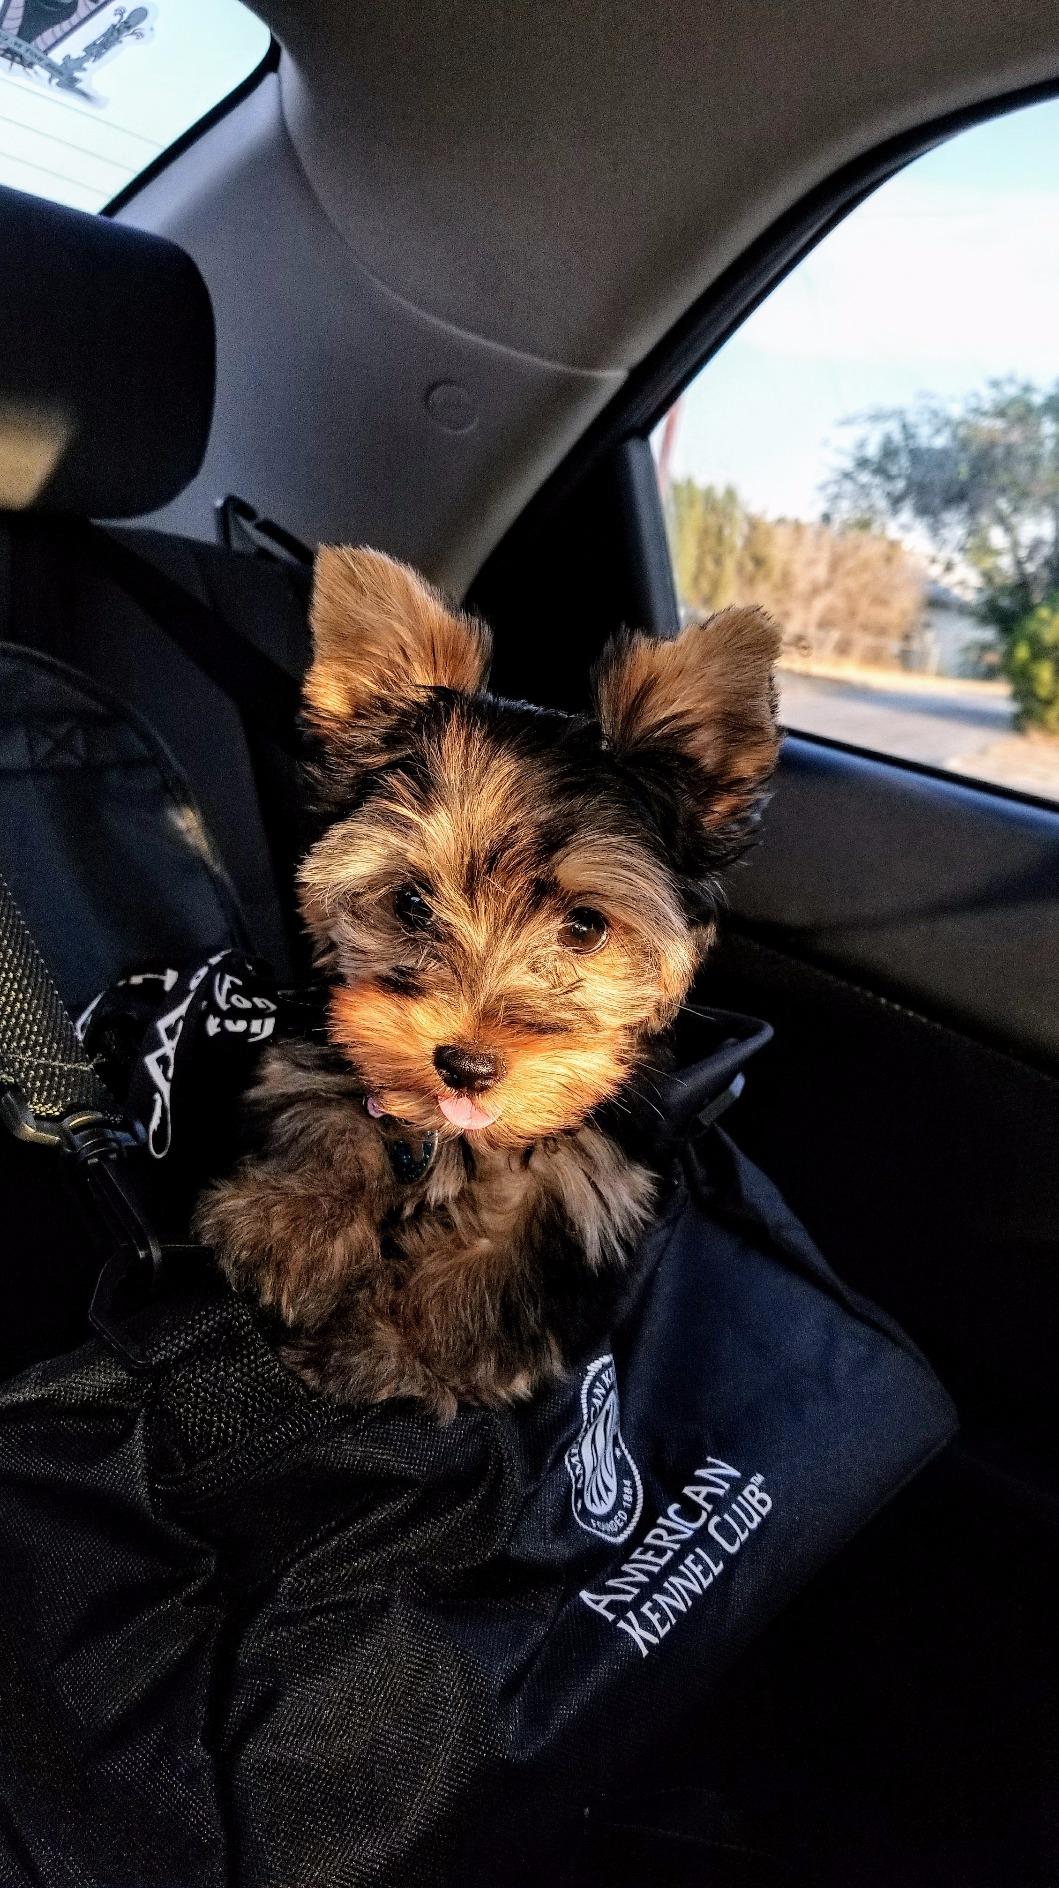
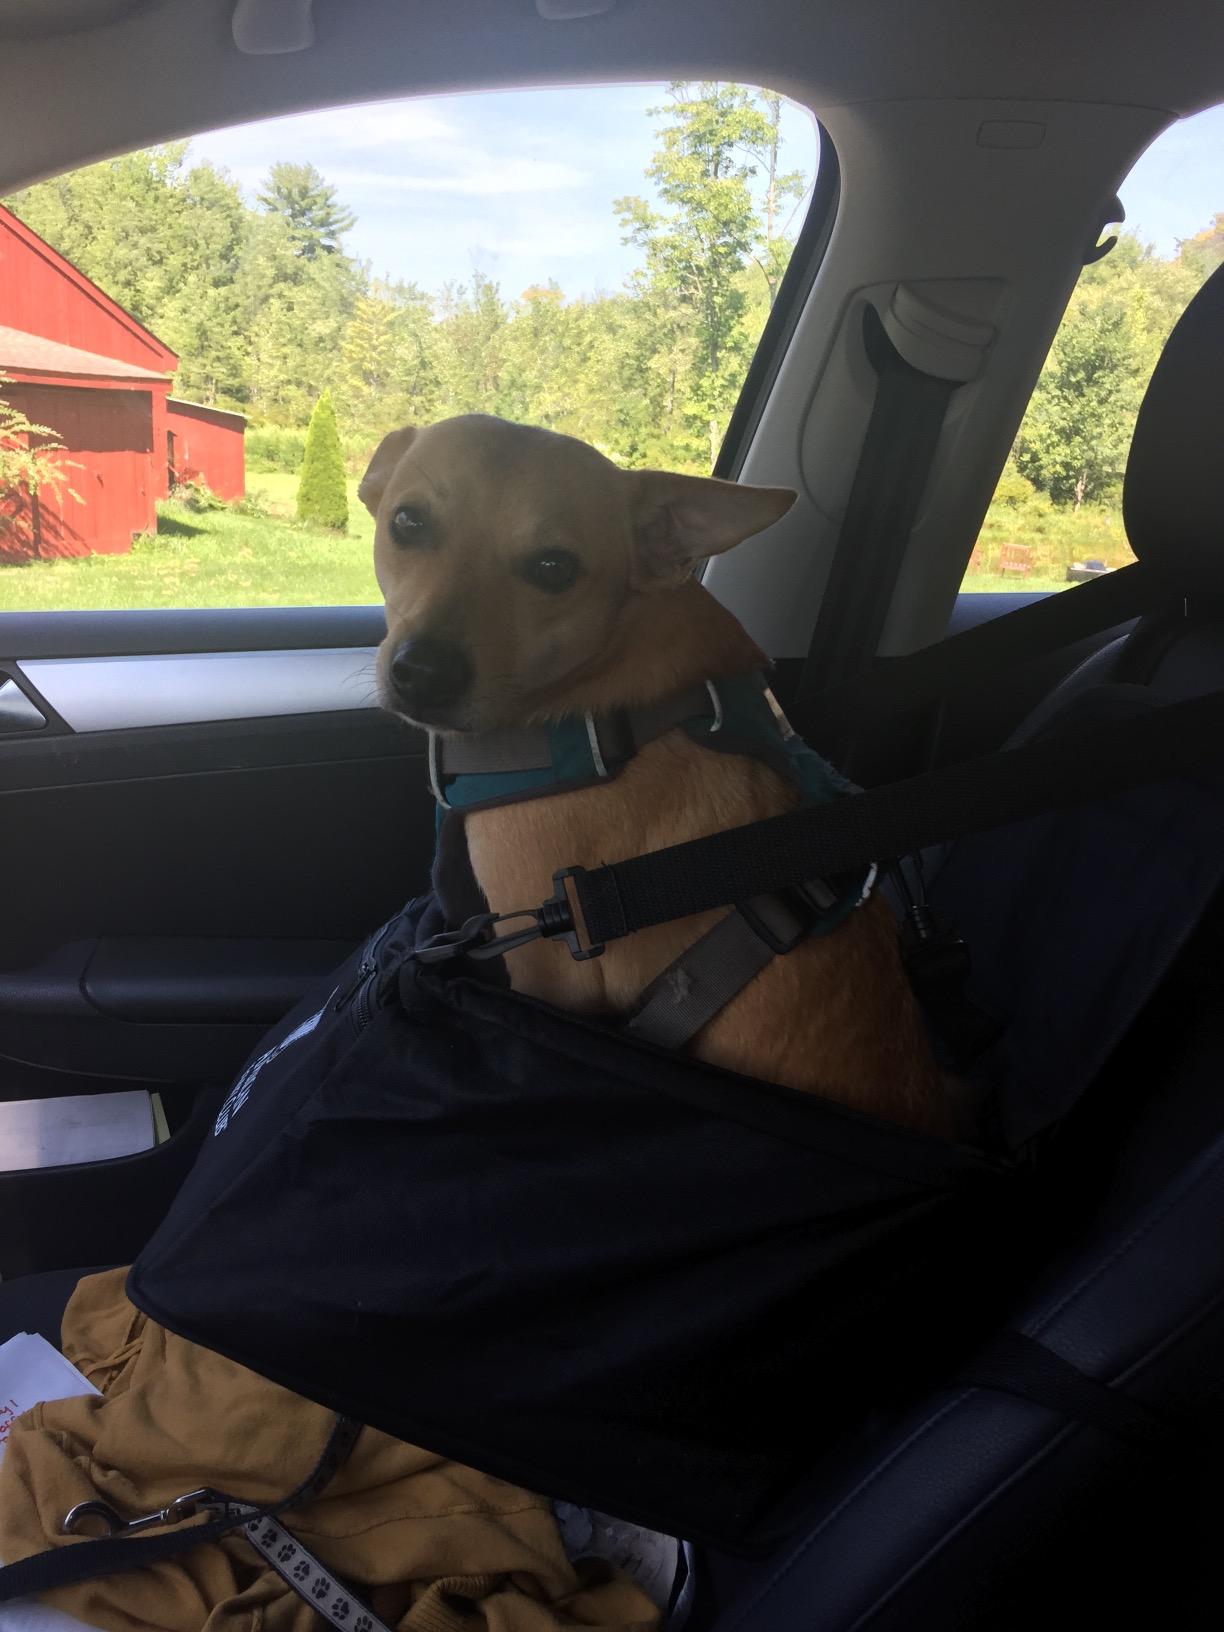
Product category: items_kennel
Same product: yes